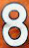
Number: 8